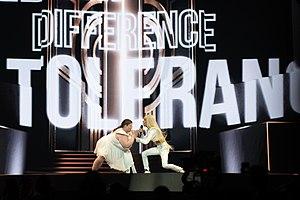
La France participe au Concours Eurovision de la chanson, depuis sa première édition, en 1956, et l'a remporté à cinq reprises : en 1958, 1960, 1962, 1969 et 1977.
Roi est une chanson du chanteur français Bilal Hassani, sortie le 4 janvier 2019. Il s'agit du 6ᵉ single solo de celui-ci. C'est également le premier extrait de Kingdom, le premier album de l'artiste, sorti le 26 avril 2019.
Bilal Hassani est un auteur-compositeur-interprète et vidéaste français, né le 9 septembre 1999 à Orsay.
La France est l'un des quarante et un pays participants du Concours Eurovision de la chanson 2019, qui se déroule à Tel-Aviv en Israël. Le pays est représenté par Bilal Hassani et sa chanson Roi, sélectionnés via Destination Eurovision 2019. Le pays termine 16ᵉ lors de la finale du Concours, recevant un total de 105 points.